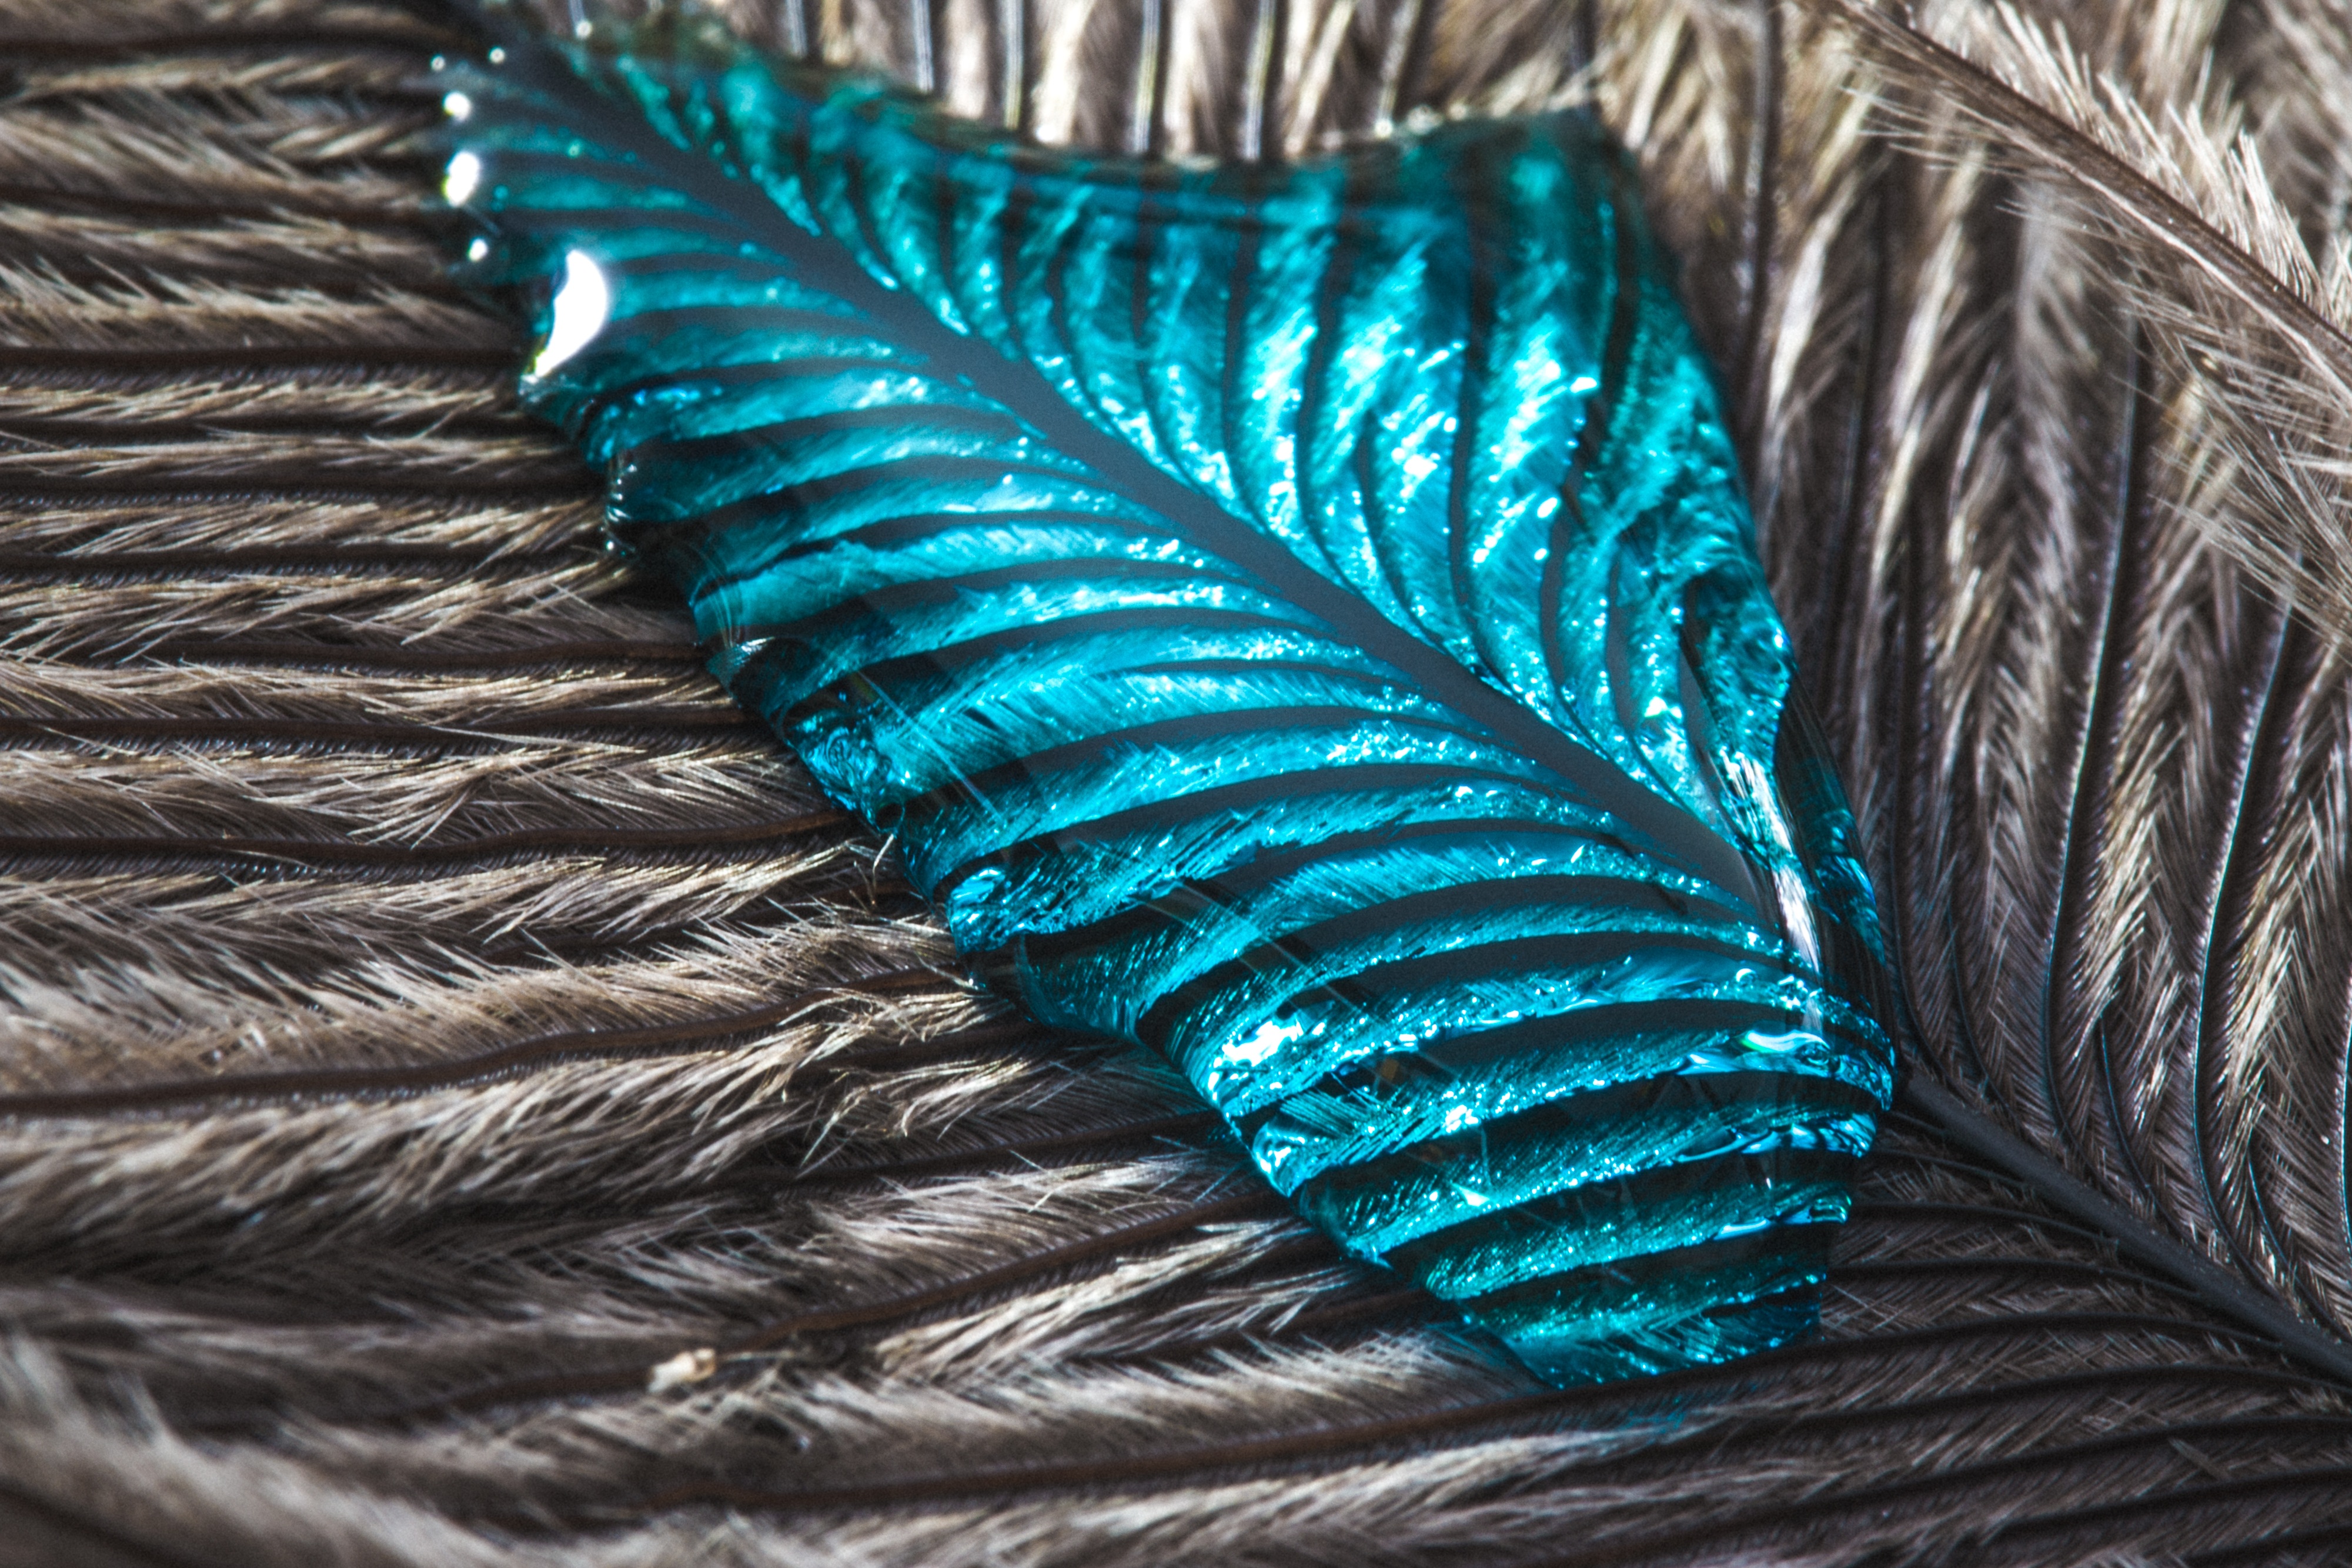
liquid, bird, wing, texture, spring, green, macro, blue, close, feather, material, drip, thread, textile, background, vertebrate, drop of water, bird feather, strauss spring, fashion accessory